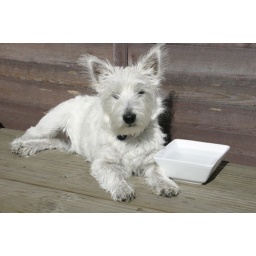
My 6 month old westie puppy being lazy and sleeping by his water bowl...